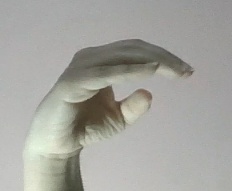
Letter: jeem